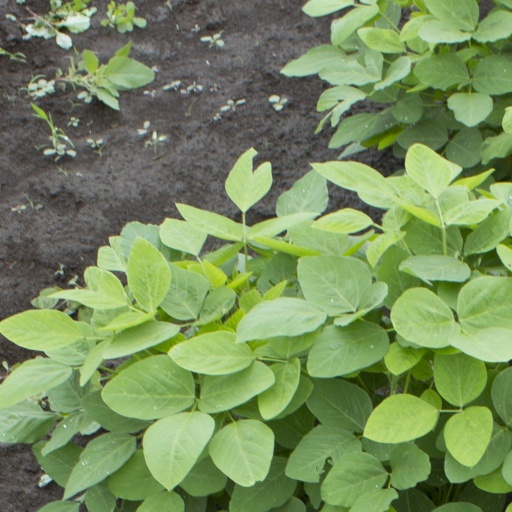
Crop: soybean